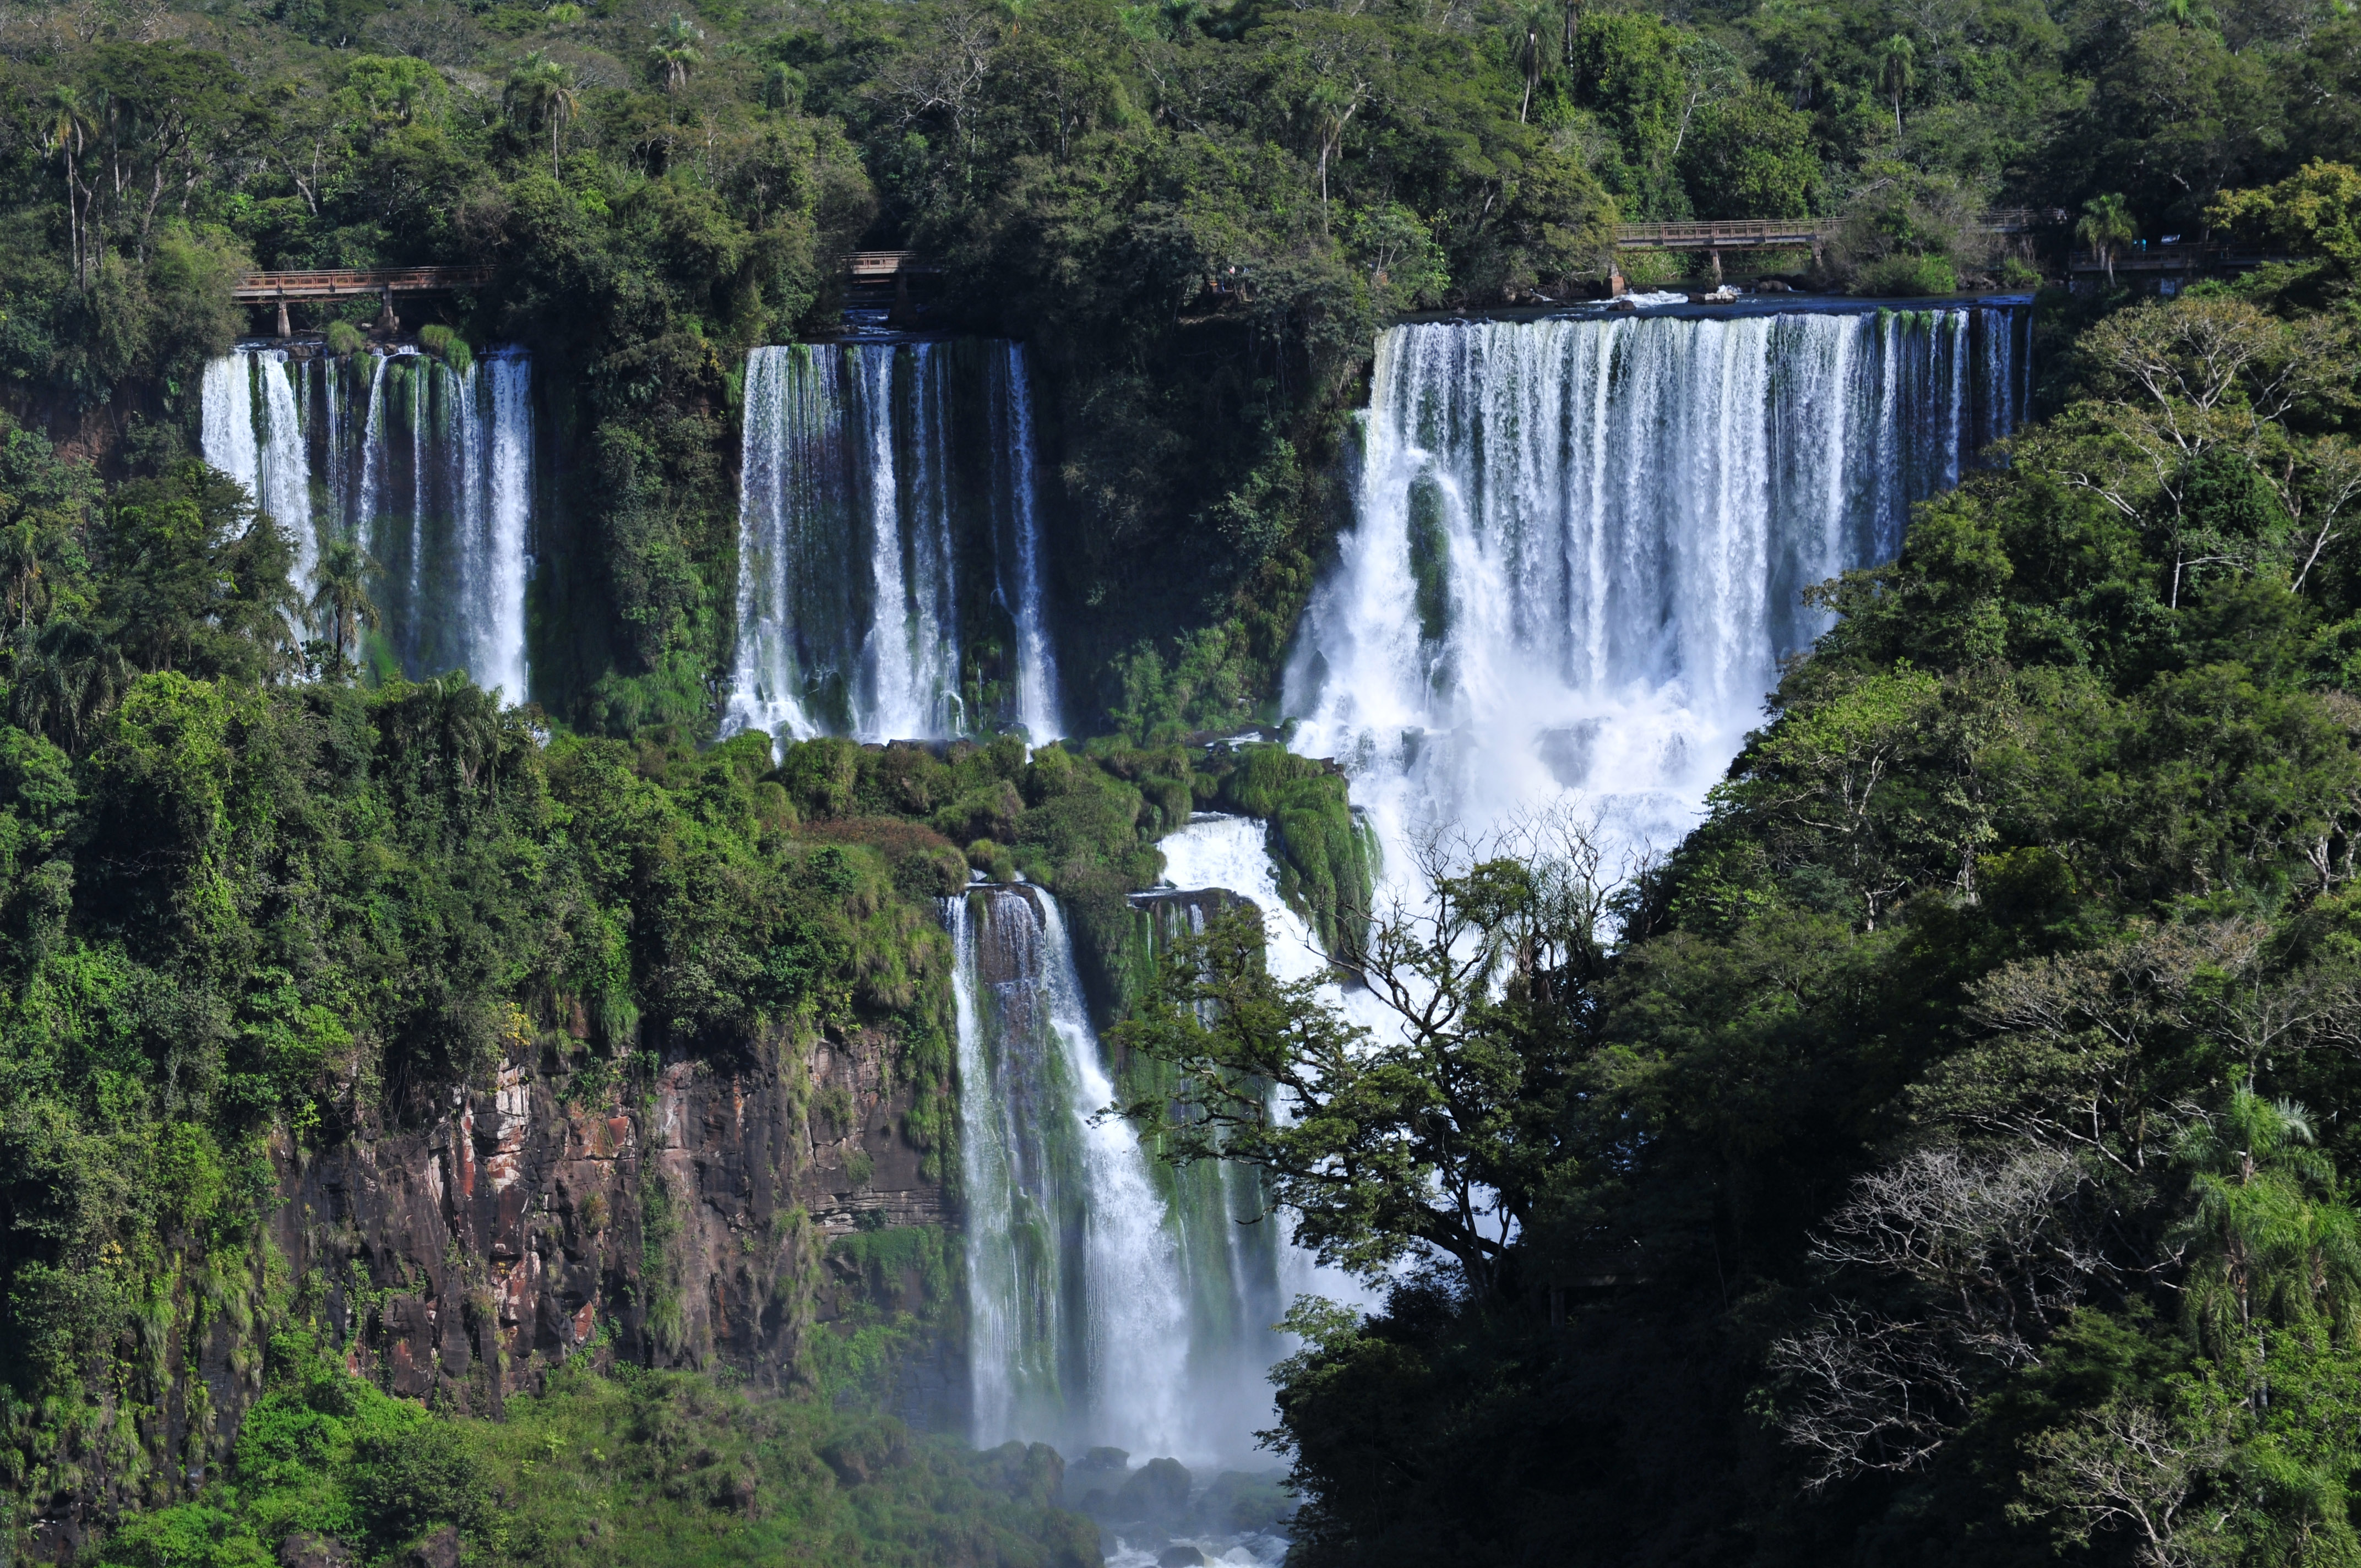
water, waterfall, nikon, body of water, wasserfall, argentina, brasil, iguazu, water feature, watercourse, d300, approved